Dayton Veterans

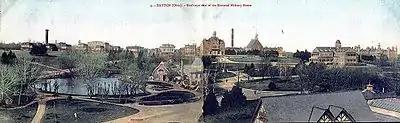
(1906) National Home for Disabled Volunteer Soldiers. Dayton, Ohio.

The Dayton "Old Soldiers" and "Veterans" nickname correspond with Dayton facilities and history. The National Home for Disabled Volunteer Soldiers was located in Dayton, Ohio. At its peak, the Soldier's Home housed more than 7,000 veterans. The site contained a working farm, workshops, two churches and a school. The National Home and its amenities also became a tourist attraction for the public, as over 660,000 people visited the home in 1910. The Soldiers National Home was built in 1867 and is on the National Register of Historic Places.